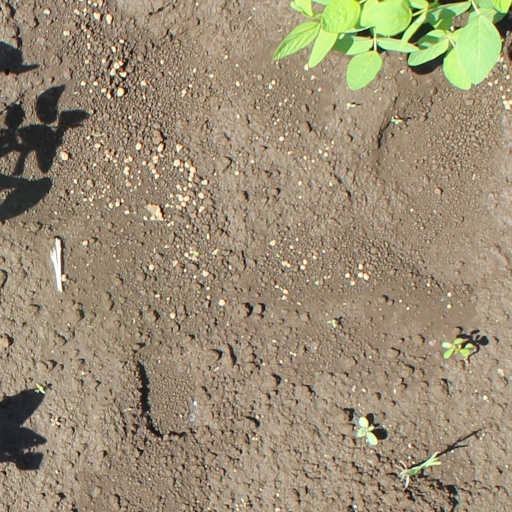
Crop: soybean